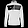
Label: Pullover